COVID-19 vaccine hesitancy in the United States

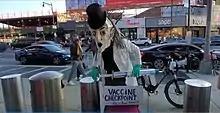
Vaccine Protest at Barclay's Center, Brooklyn, NYC - 2021

In July 2021, the state of California and the city of New York announced a requirement for state employees to either get vaccinated or face weekly testing. As of July 2021, the Biden administration seeks to increase the vaccination rate of federal employees. As part of this vaccination effort, the administration required all contractors working for the federal government to get vaccinated or submit to regular testing and masking.